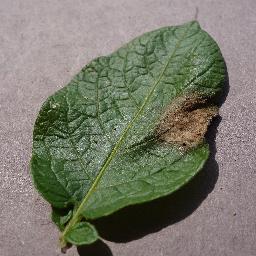
Label: Potato___Late_blight